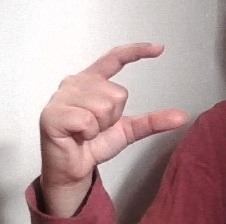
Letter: dal